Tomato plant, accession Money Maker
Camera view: bottom (45 deg); turntable rotation: 60 degrees
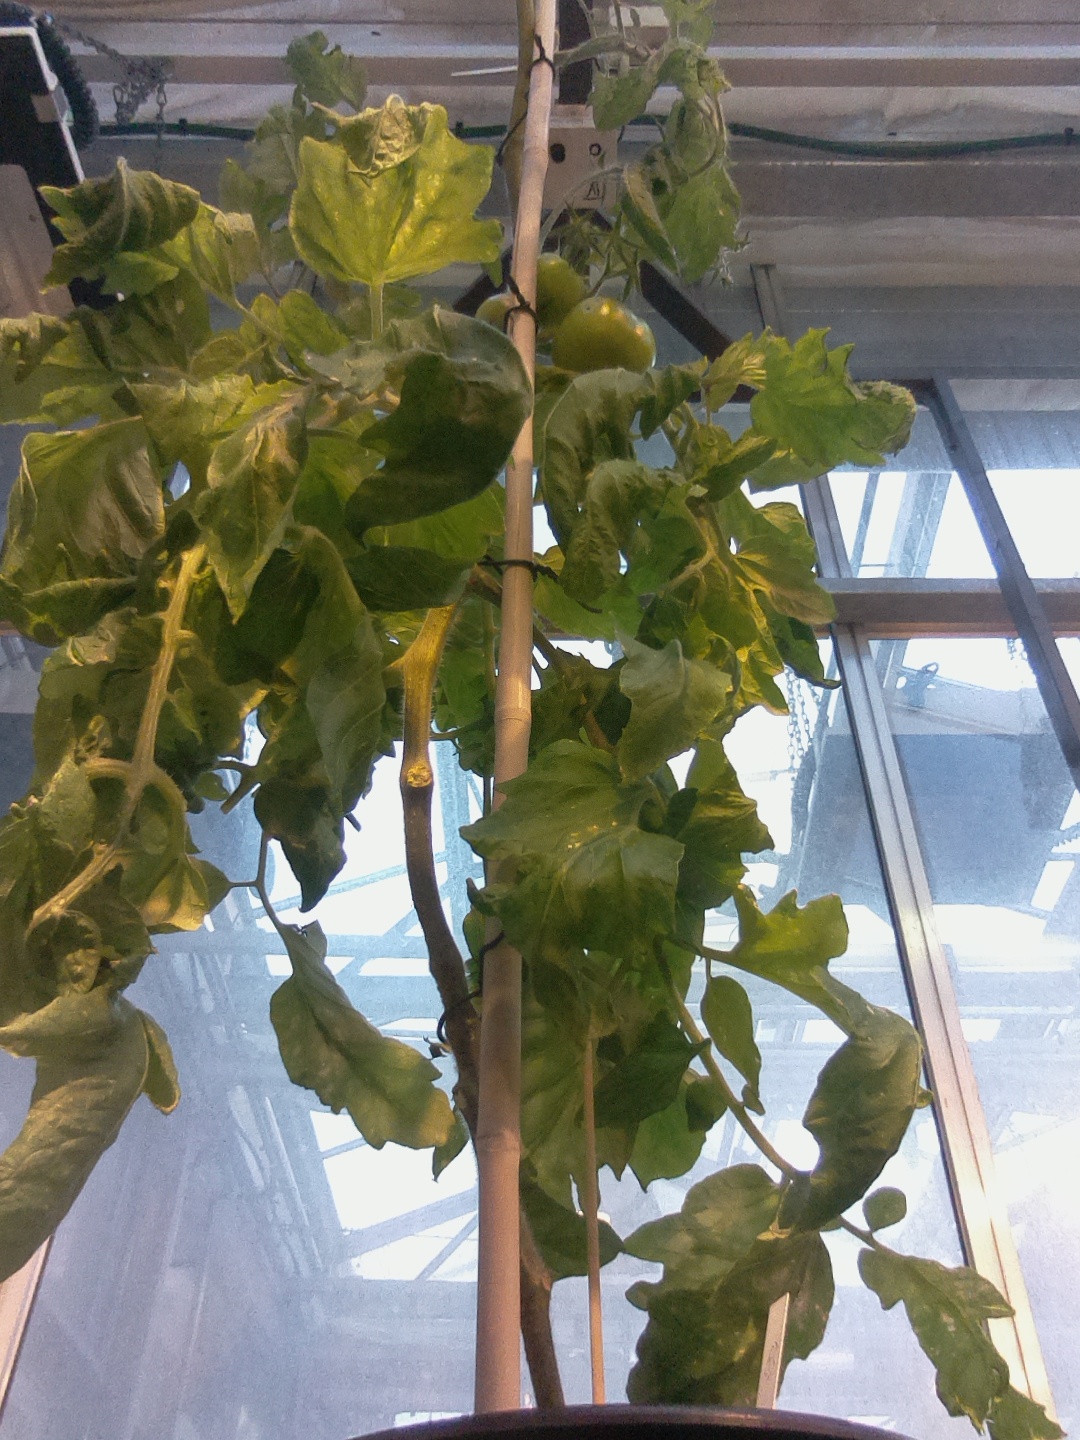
BBCH growth stage 79: 90% -100% of final fruit size